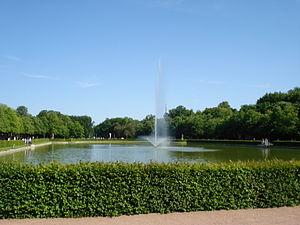
Le Grand Jardin de Dresde est un parc qui entoure le palais du Jardin de Dresde et qui a été dessiné pour le prince Jean-Georges III de Saxe à partir de 1676, dans le style baroque. Il a été plusieurs fois agrandi au cours de son histoire et s'étend aujourd'hui sur une surface d'1,8 km². Il est ouvert au public depuis 1814.